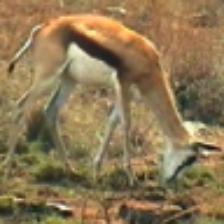
Label: NonHuman